Bajo sexto

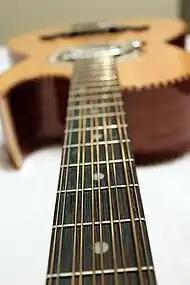
The fretboard and 10 strings of a bajo quinto

The bajo sexto is a member of the guitar family, and physically looks like a cross between a 12-string guitar and a cello because of its size. However, there are important differences: The body is usually a bit deeper; the neck is shorter, joining the body at the 12th fret (modern 12-string guitars usually join at the 14th fret); and (being a bass instrument) the strings are thicker. Older instruments tended to have a larger body; modern instruments are more guitar-like, and the body is typically not more than an inch or so deeper than the guitar. Modern instruments frequently have a cutaway in the upper bout of the body adjacent to the neck, allowing easier access to higher playing positions on the neck, for the left hand.